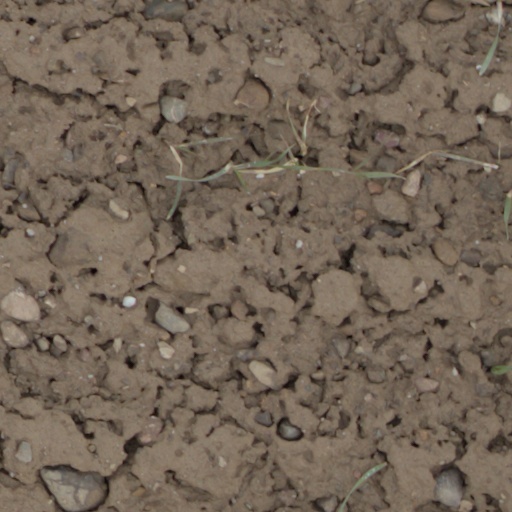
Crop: wheat